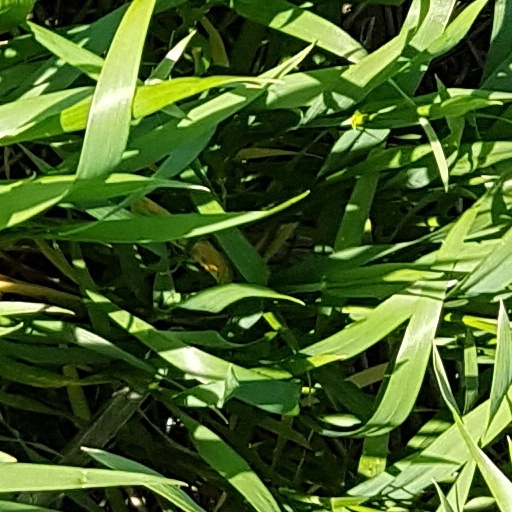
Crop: wheat